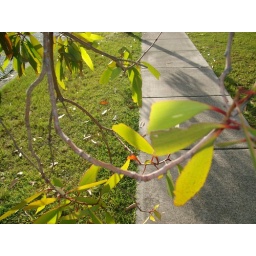
leaves from a tree on forbes street in hawthorne